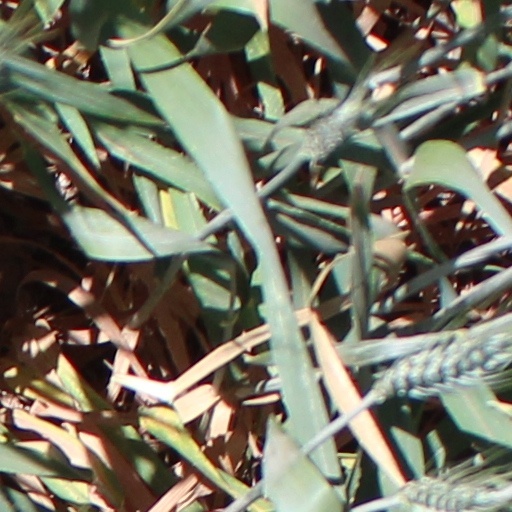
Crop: wheat